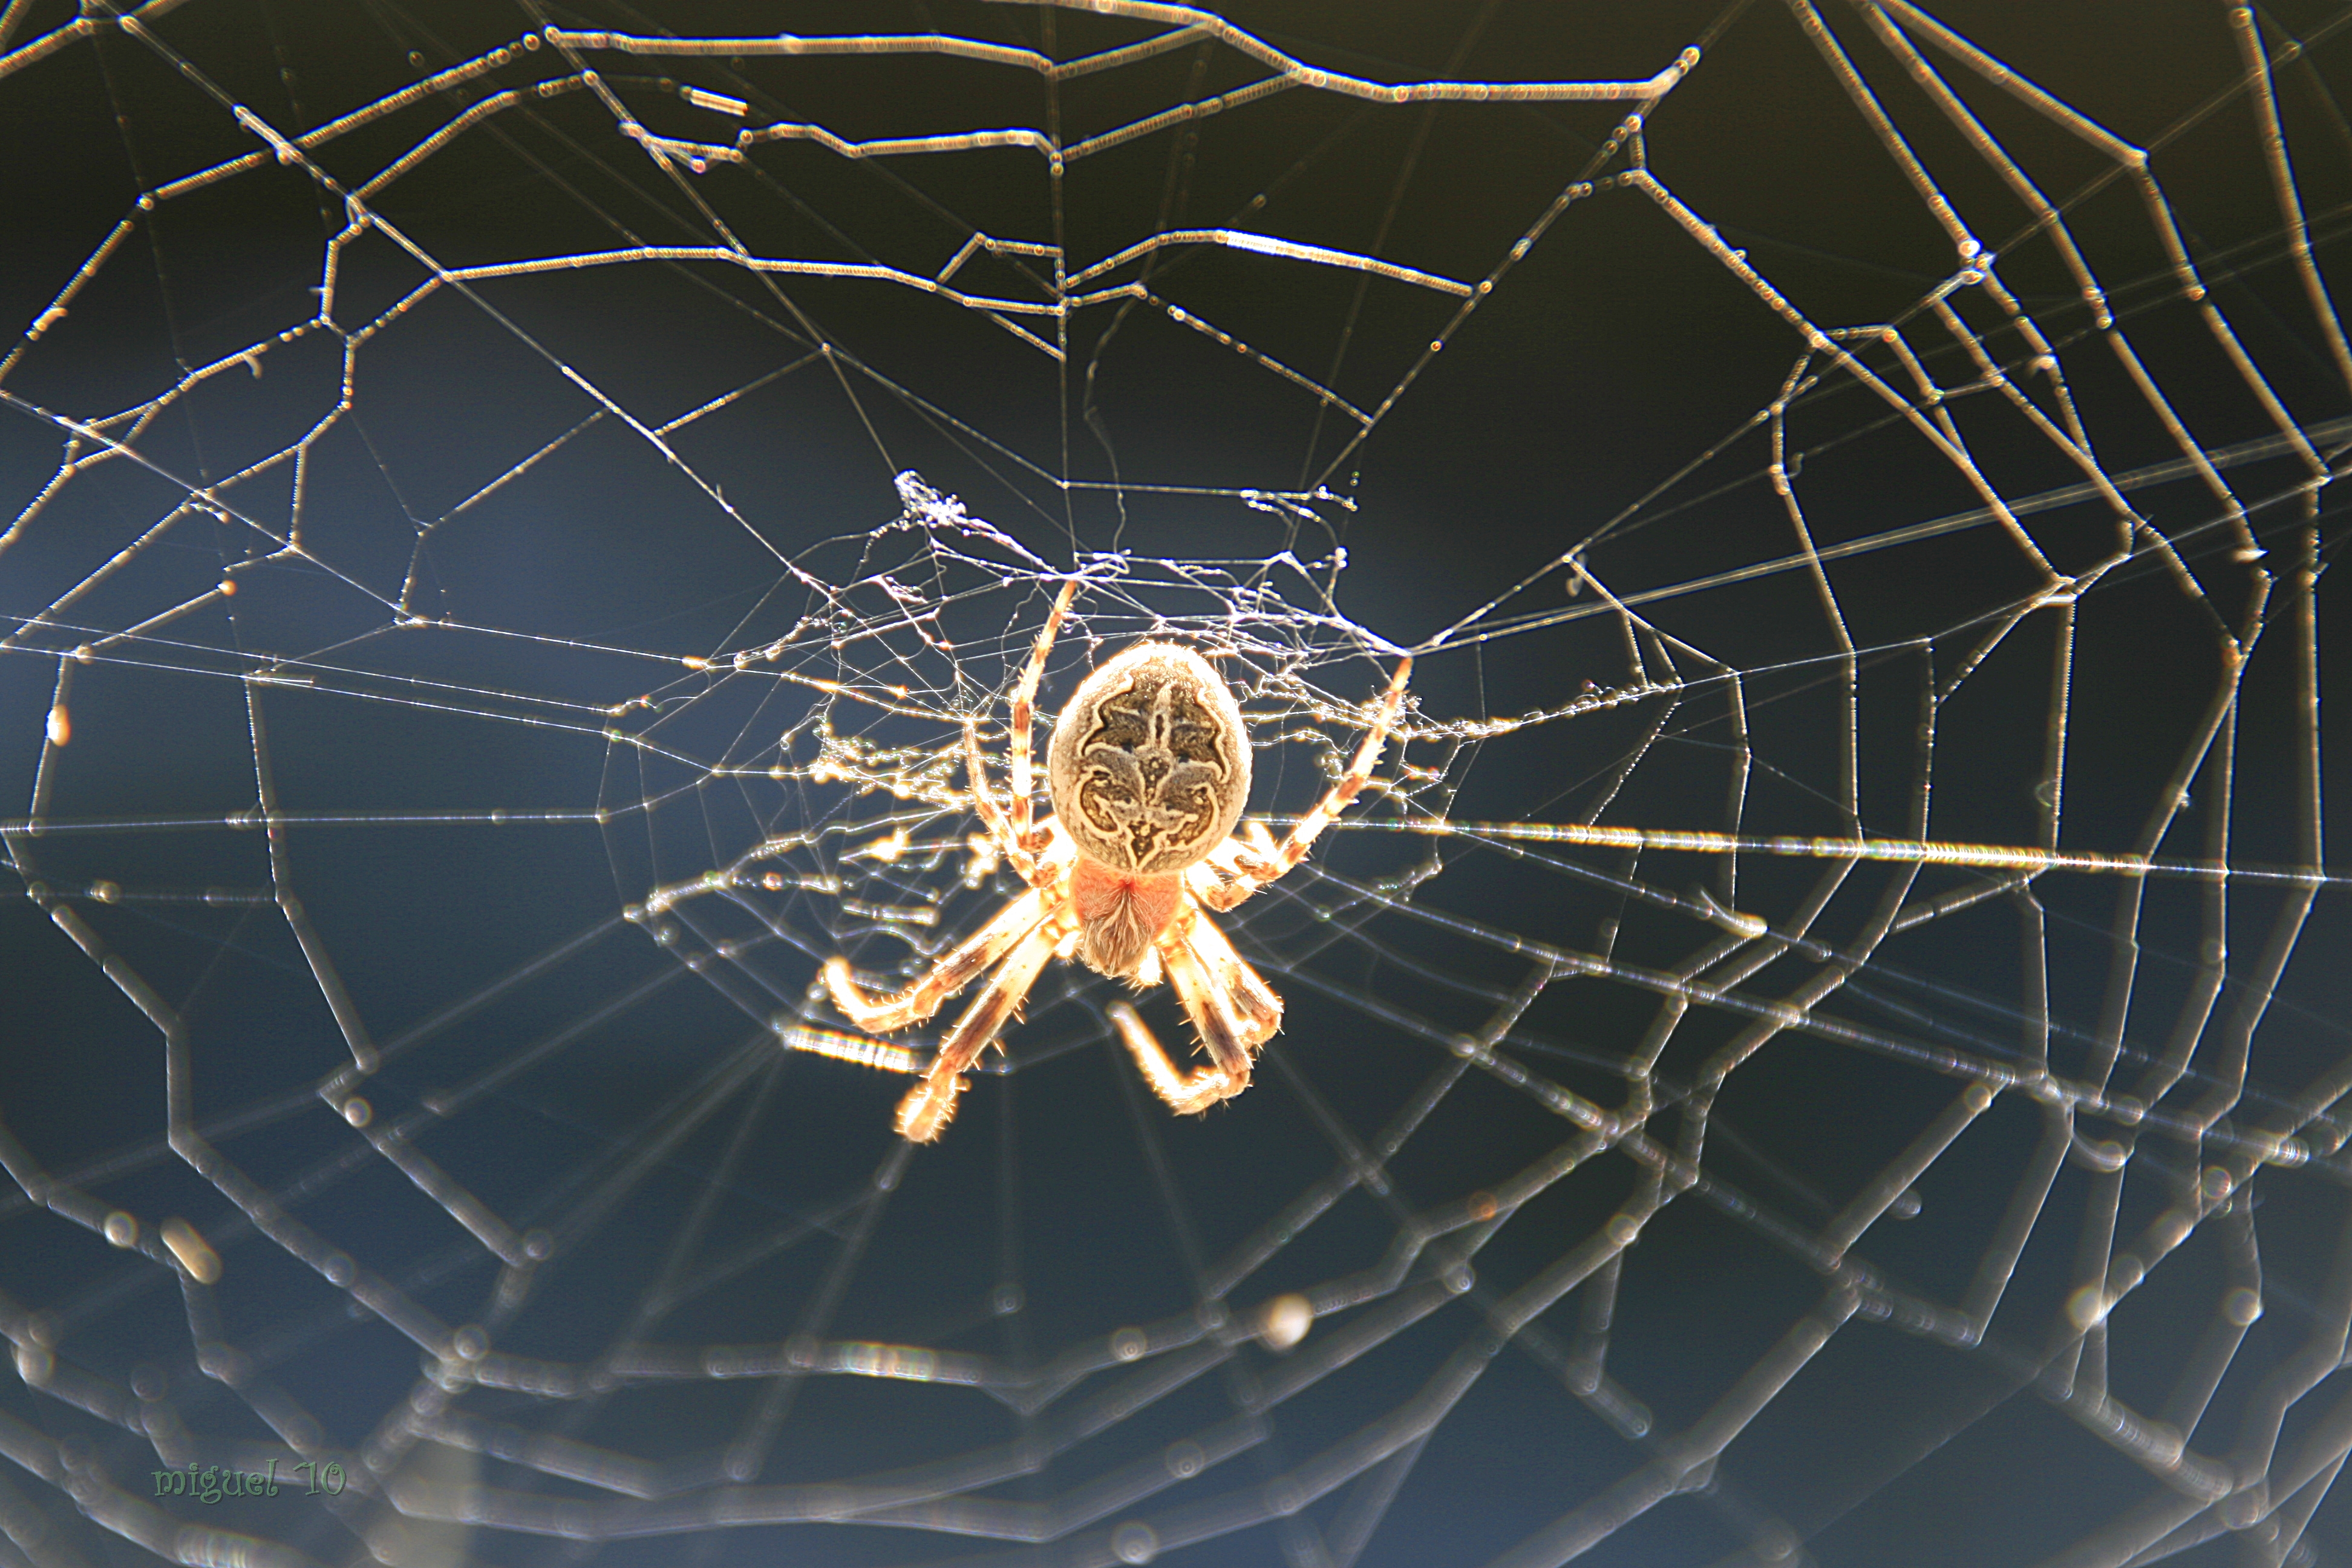
wing, fauna, material, invertebrate, spider web, close up, spider, symmetry, arachnid, castilla, palencia, magarcia, pozadelavega, arana, espana, macro photography, arthropod, european garden spider, araneus, orb weaver spider